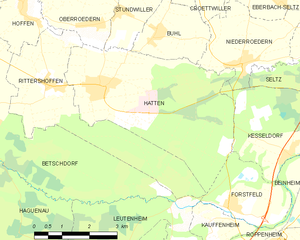
Carte des communes françaises